Vladimir Komarov

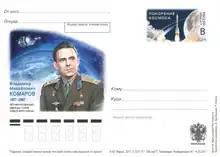
Postal card of Russia depicting Vladimir Komarov

In December 1949, Komarov served as the pilot of a fighter plane with the 383rd Regiment of the 42nd North Caucasian Fighter Air Division that was based in Grozny.